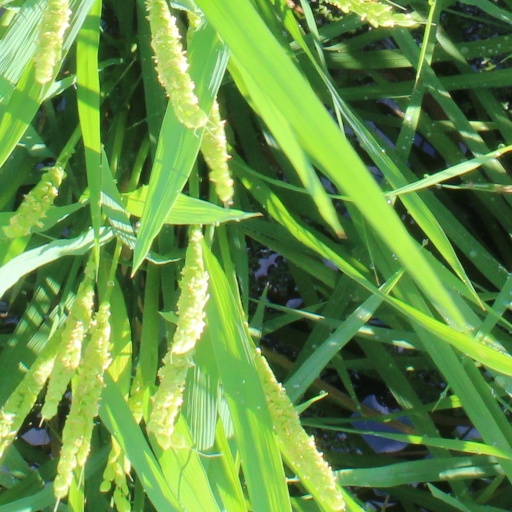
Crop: rice